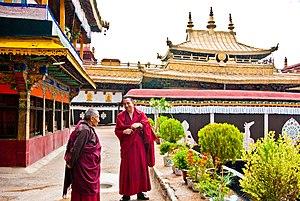
Jokhang